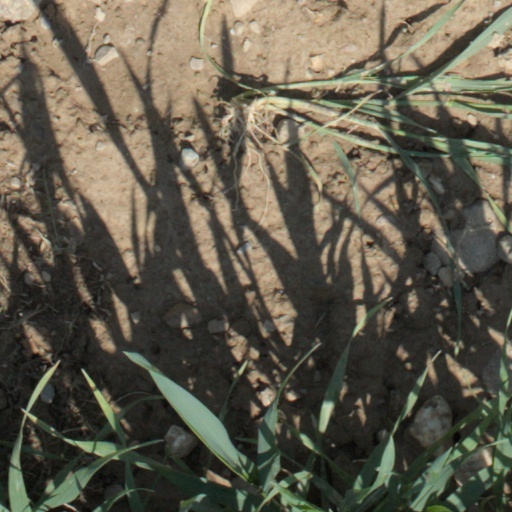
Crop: wheat